Charles H. Hayes

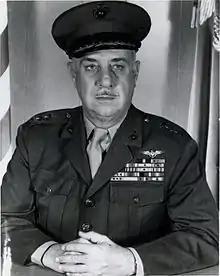

Charles Harold Hayes (September 18, 1906 – April 3, 1995) was the 8th Assistant Commandant of the Marine Corps.